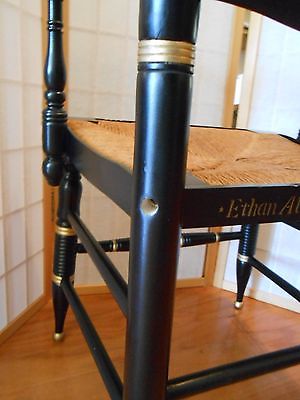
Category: chair